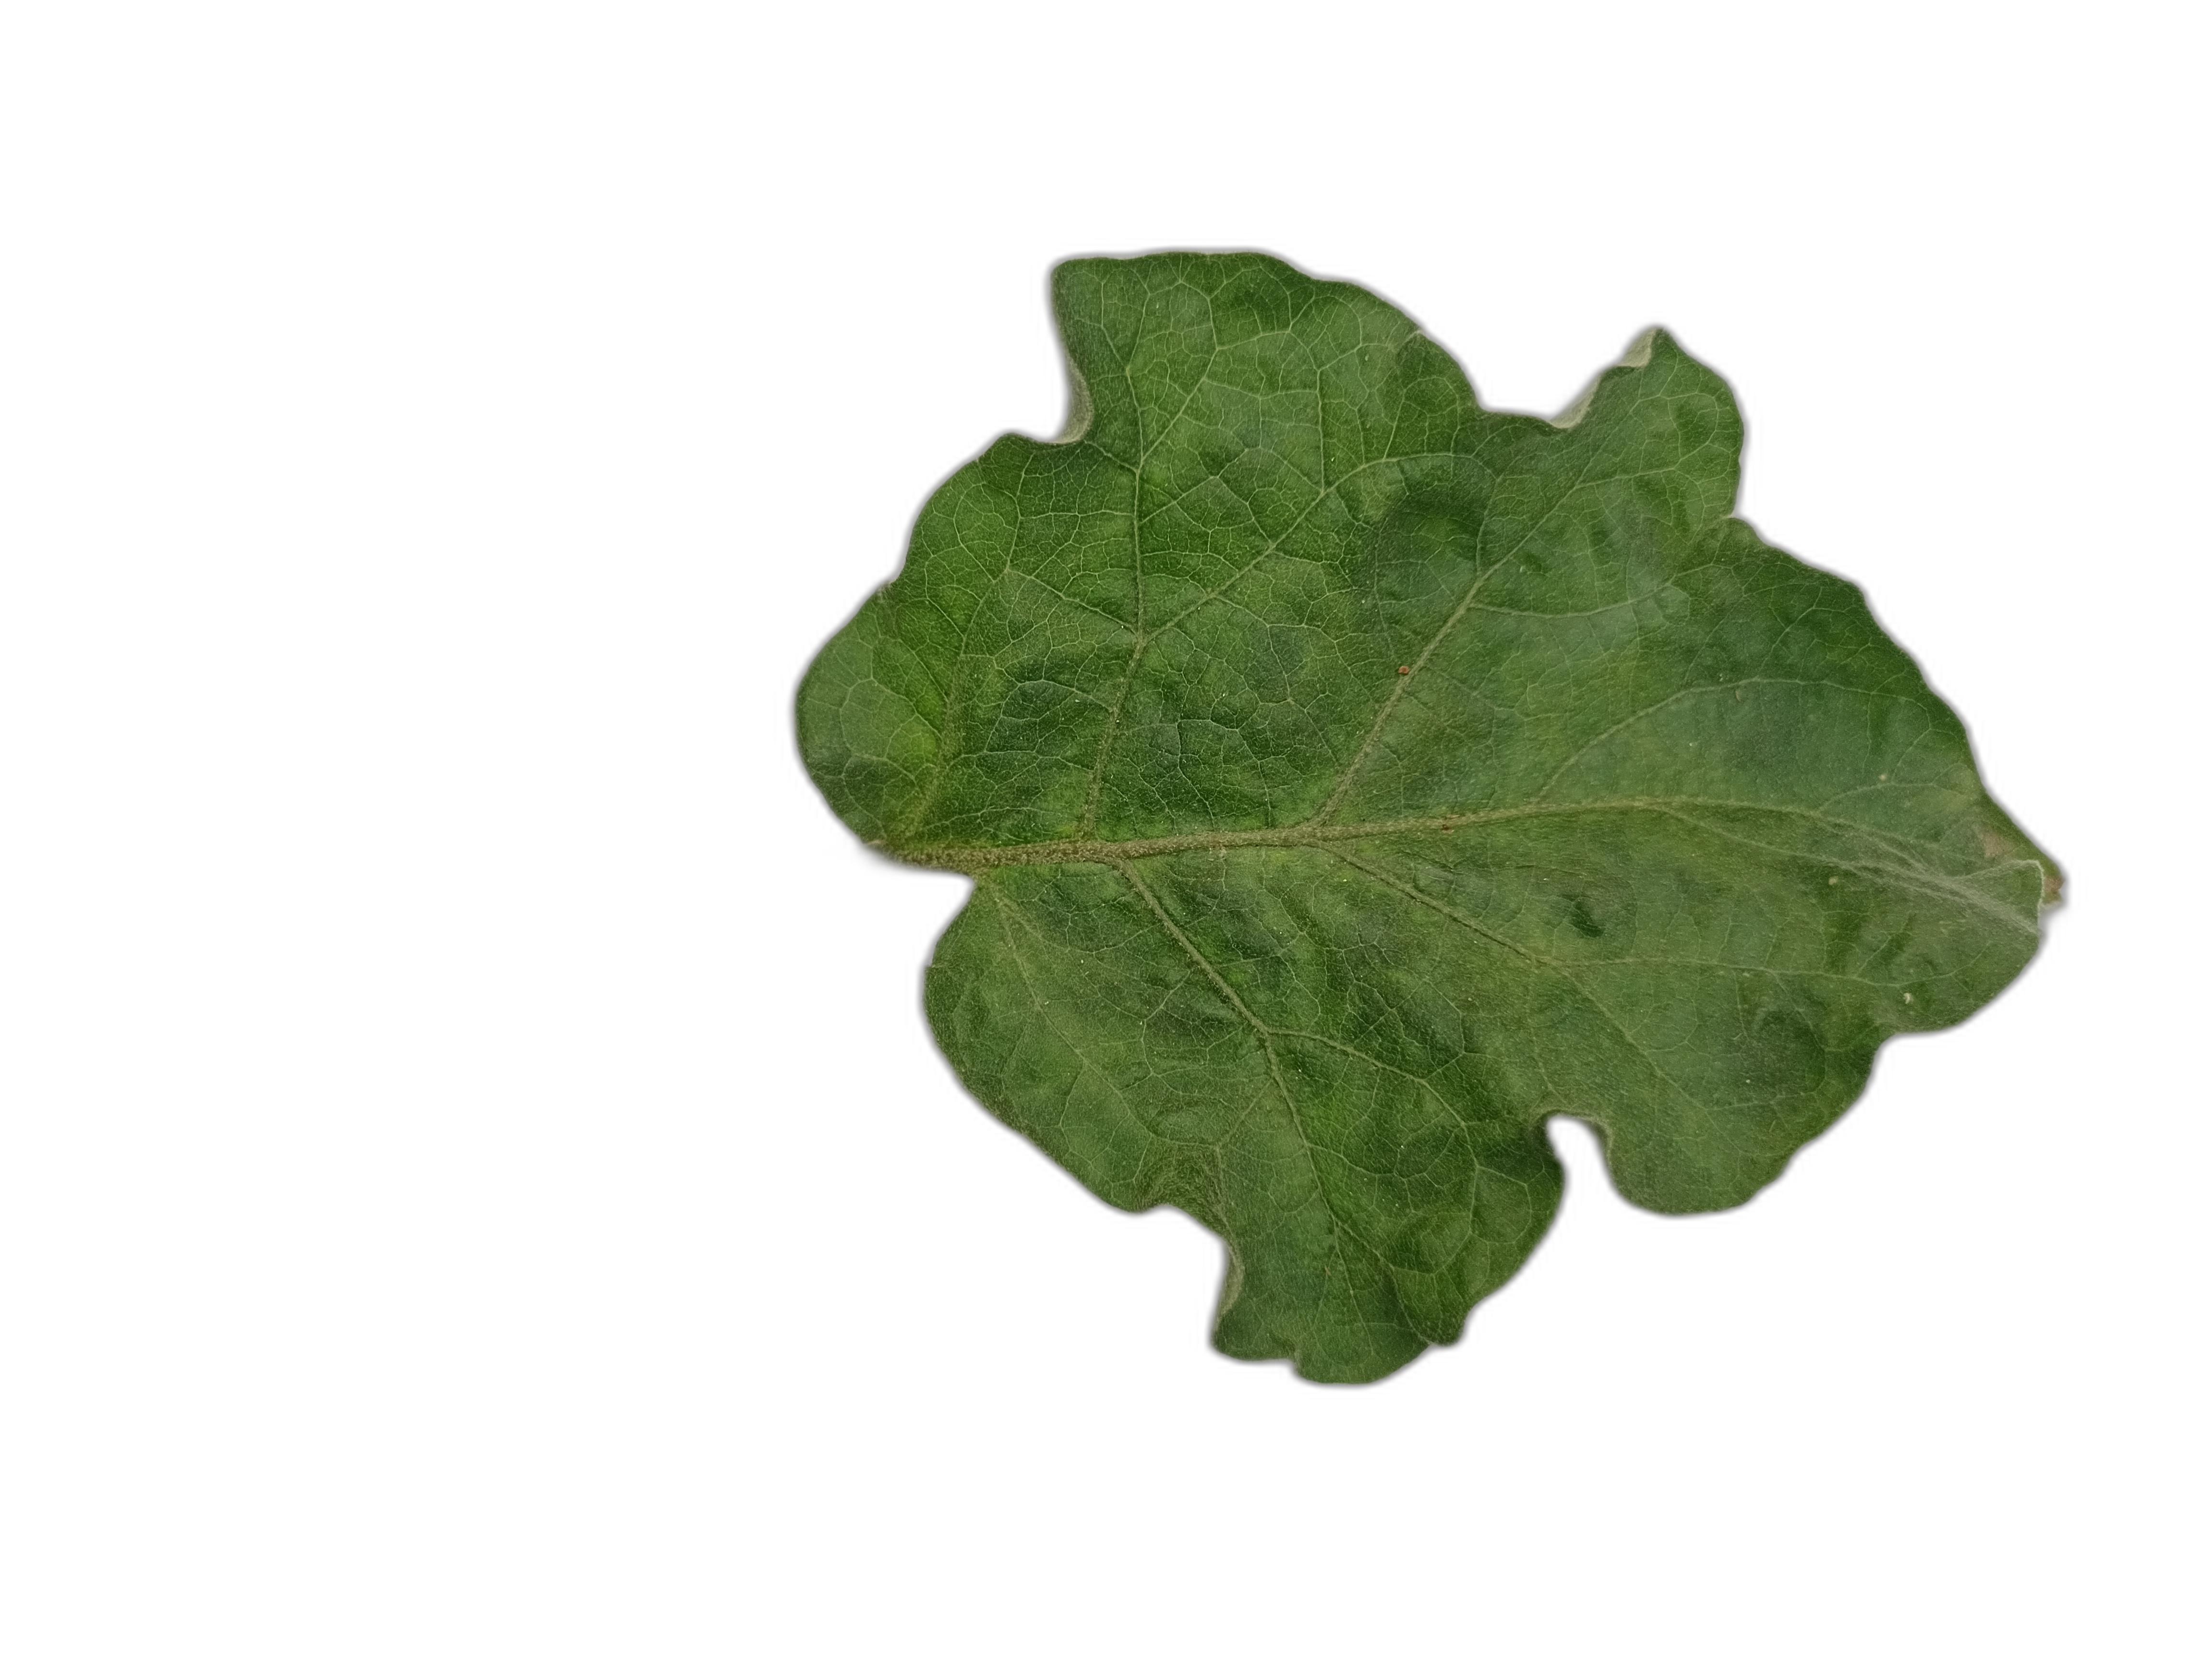
Label: Mosaic Virus Disease